Roing

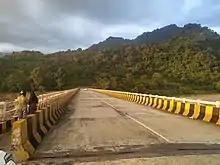
Deopani Bridge over river Eze, on the way to Mayudiya

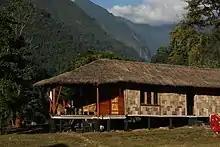
Mishmi Hills Resort at the bank of River Eze

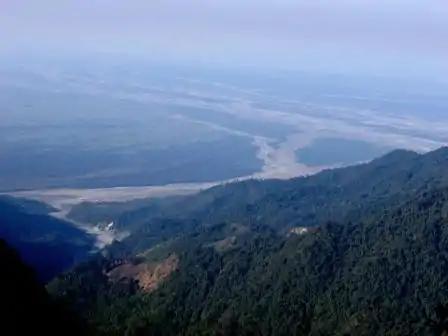

The Roing Bazaar is the market where most residents buy and sell supplies and food. The proposed highway of the Special Accelerated Road Development Programme (SARDP) will run through the bazaar, possibly increasing customers.